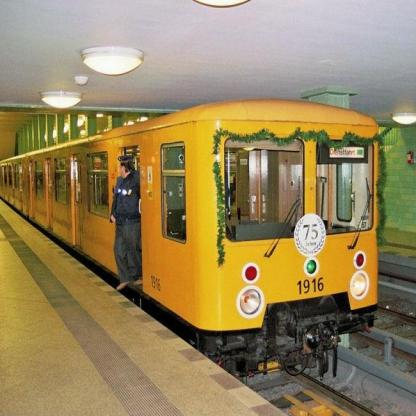
Scene: Indoor